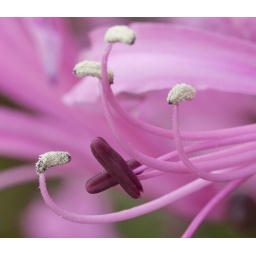
The contrasting brown and pink in the Nerine flower made such a pretty picture I had to capture it.